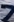
Number: 7